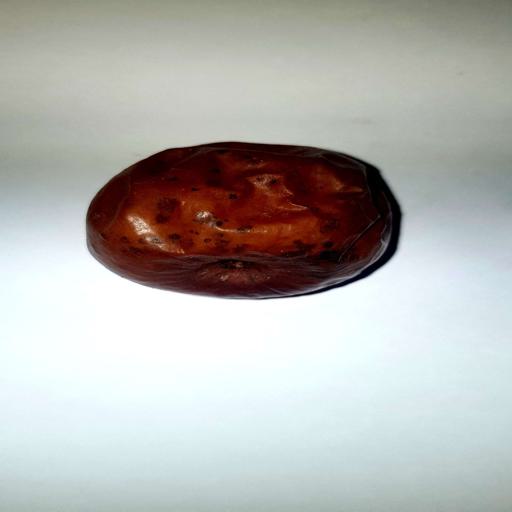
Label: bruised